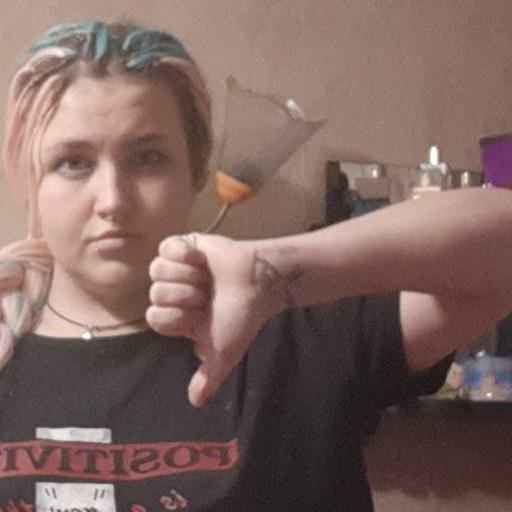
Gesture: dislike